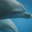
Label: dolphin